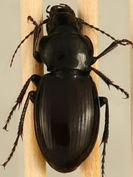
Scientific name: Cyclotrachelus torvus
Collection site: Sterling Site (STER), plot STER_006